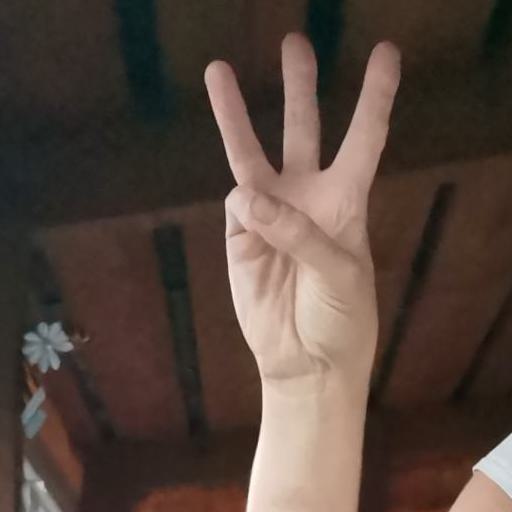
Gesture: three